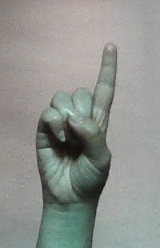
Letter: bb